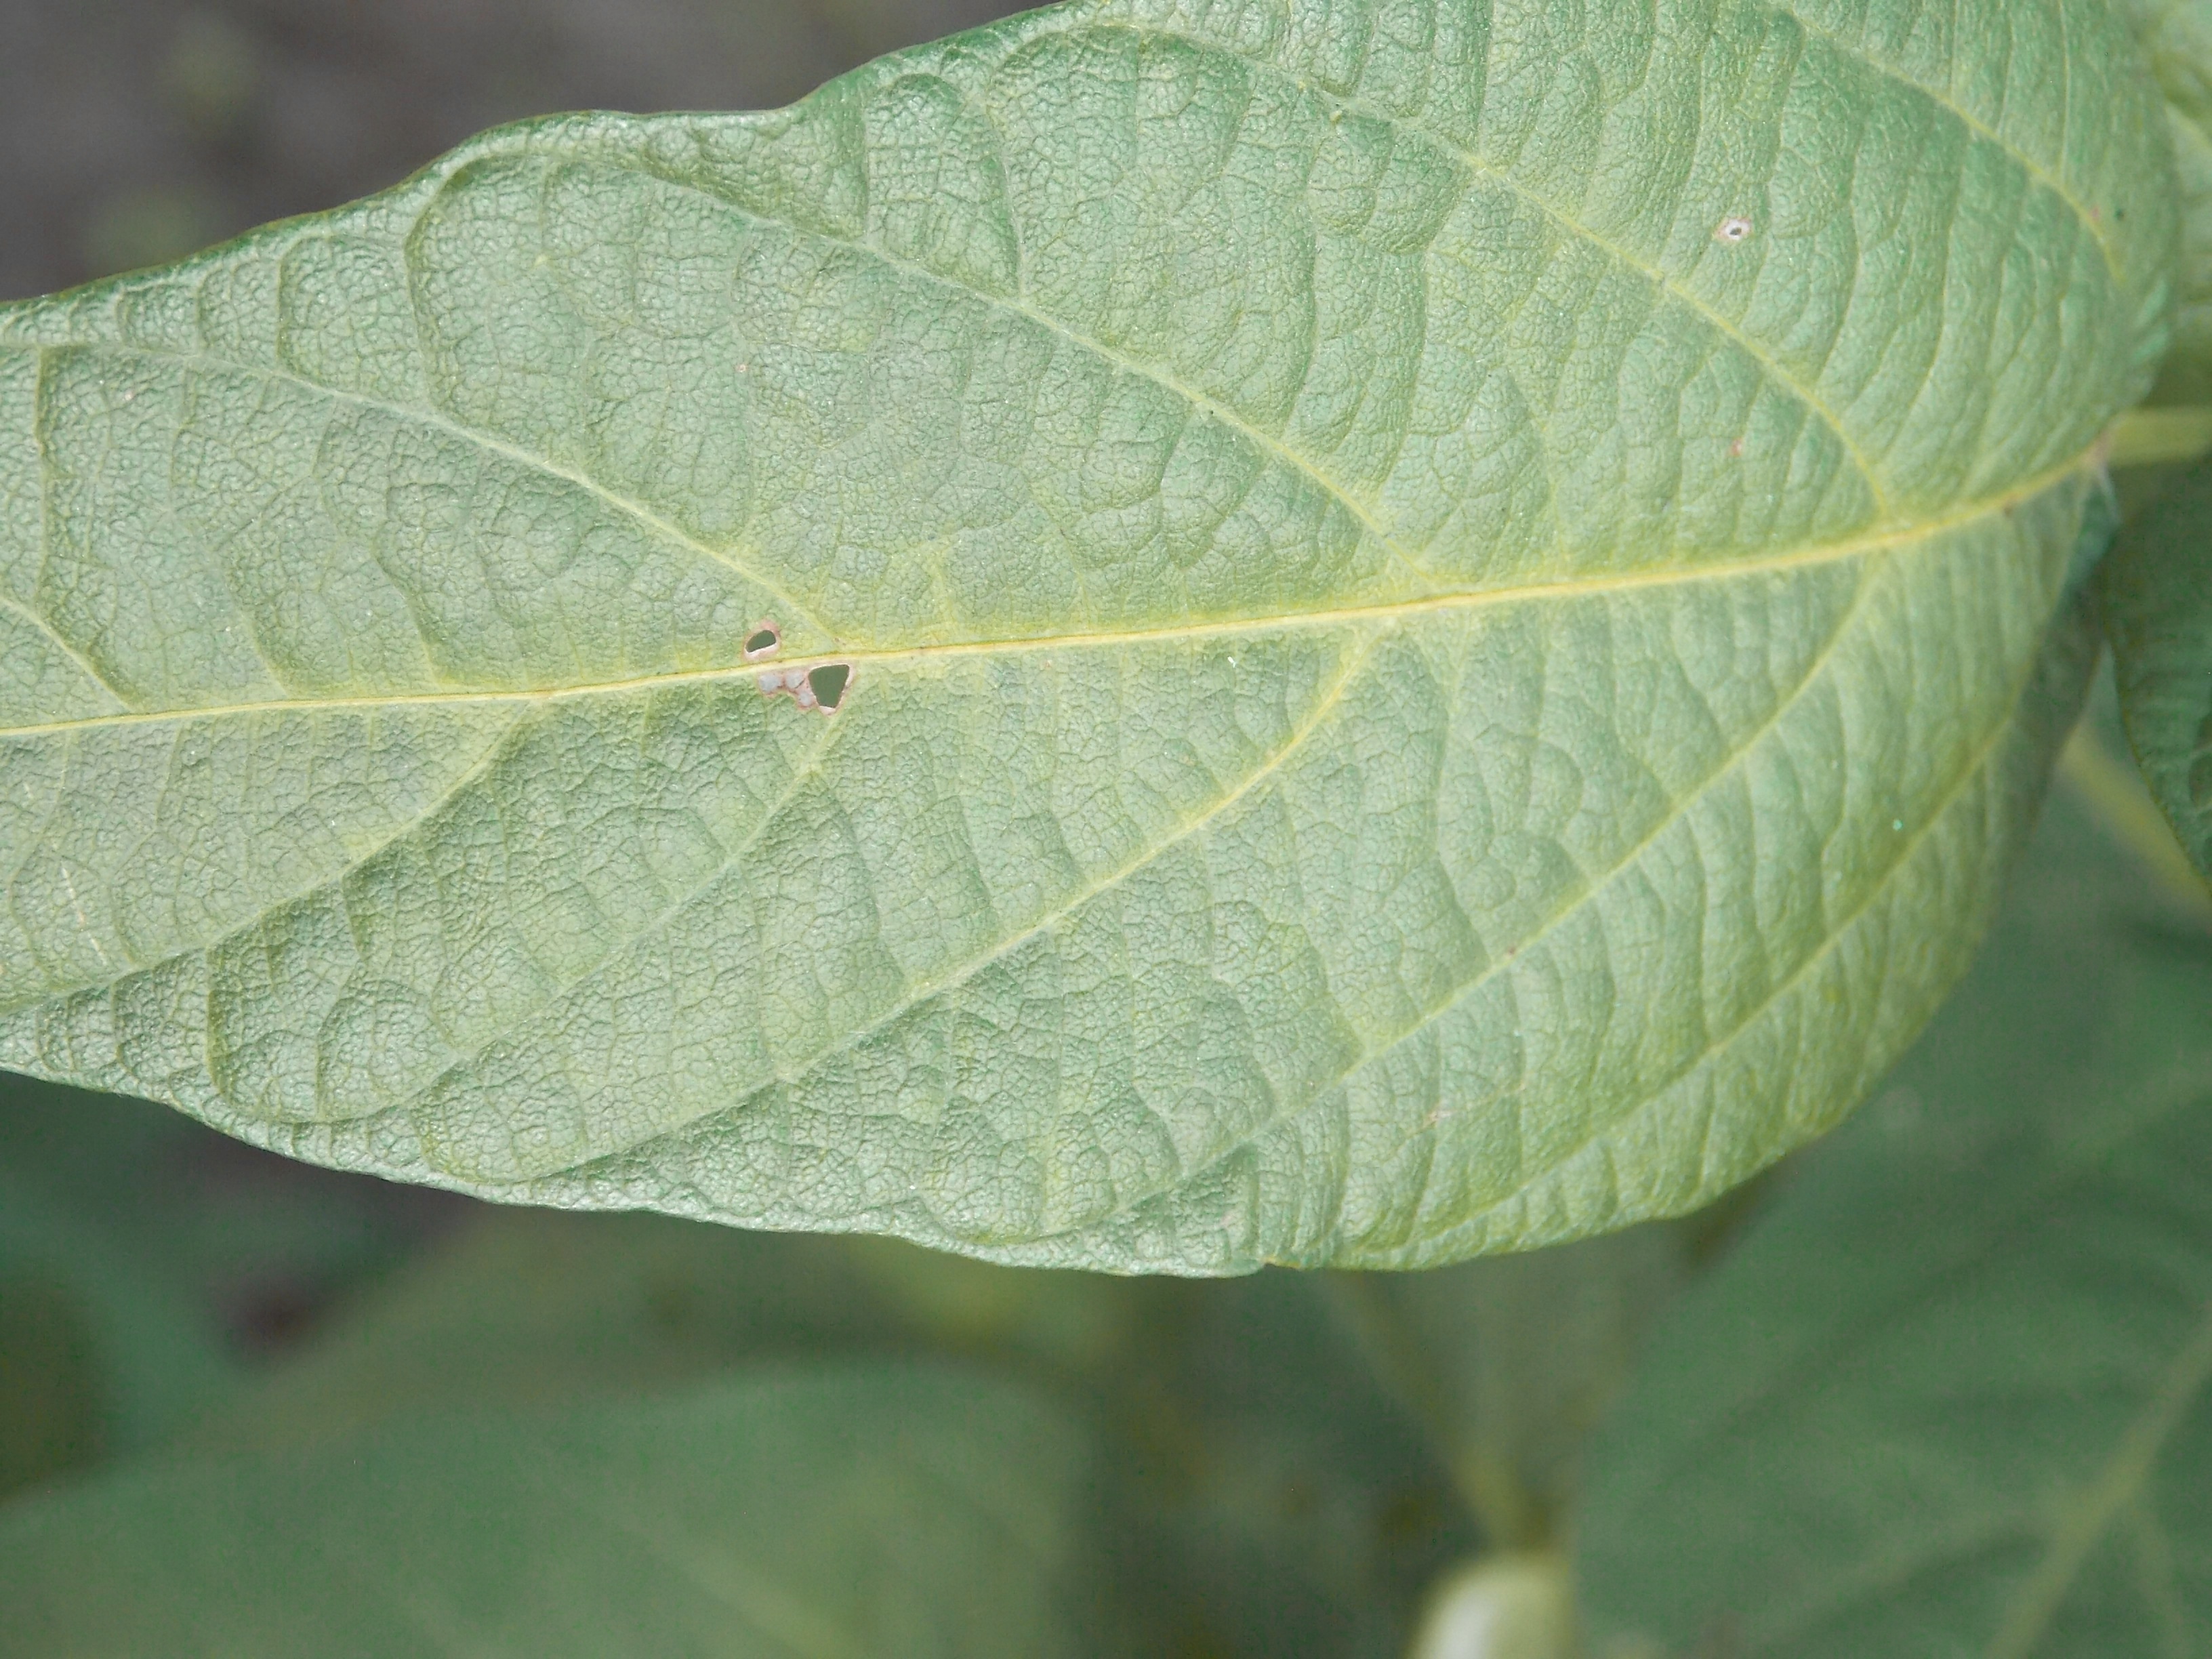
Label: Healthy